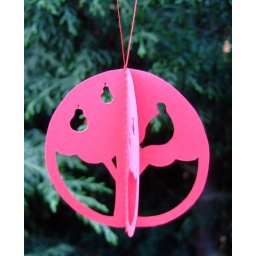
Partridge in a pear tree - burgundy red ornament3